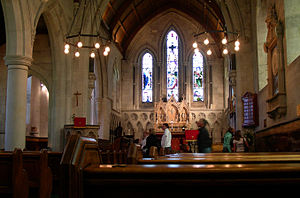
St. Alban's English Church / Kirkebygningen
Interiør.
St. Alban's English Church ligger i Churchillparken i København mellem Kastellet, Gefionspringvandet og Frihedsmuseet. Det er den eneste anglikanske kirke i Danmark.